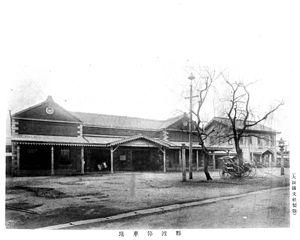
La gare de Namba est une gare ferroviaire dans le quartier de Namba de la ville d'Osaka au Japon. Elle est située dans l'arrondissement de Chūō. La gare de Namba est la tête de ligne du réseau de la compagnie Nankai. Elle est aussi desservie par trois lignes du métro d'Osaka.